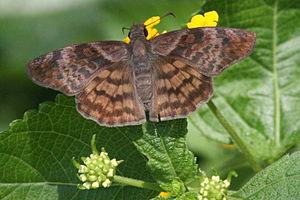
Timochares est un genre de papillon de la famille des Hesperiidae.